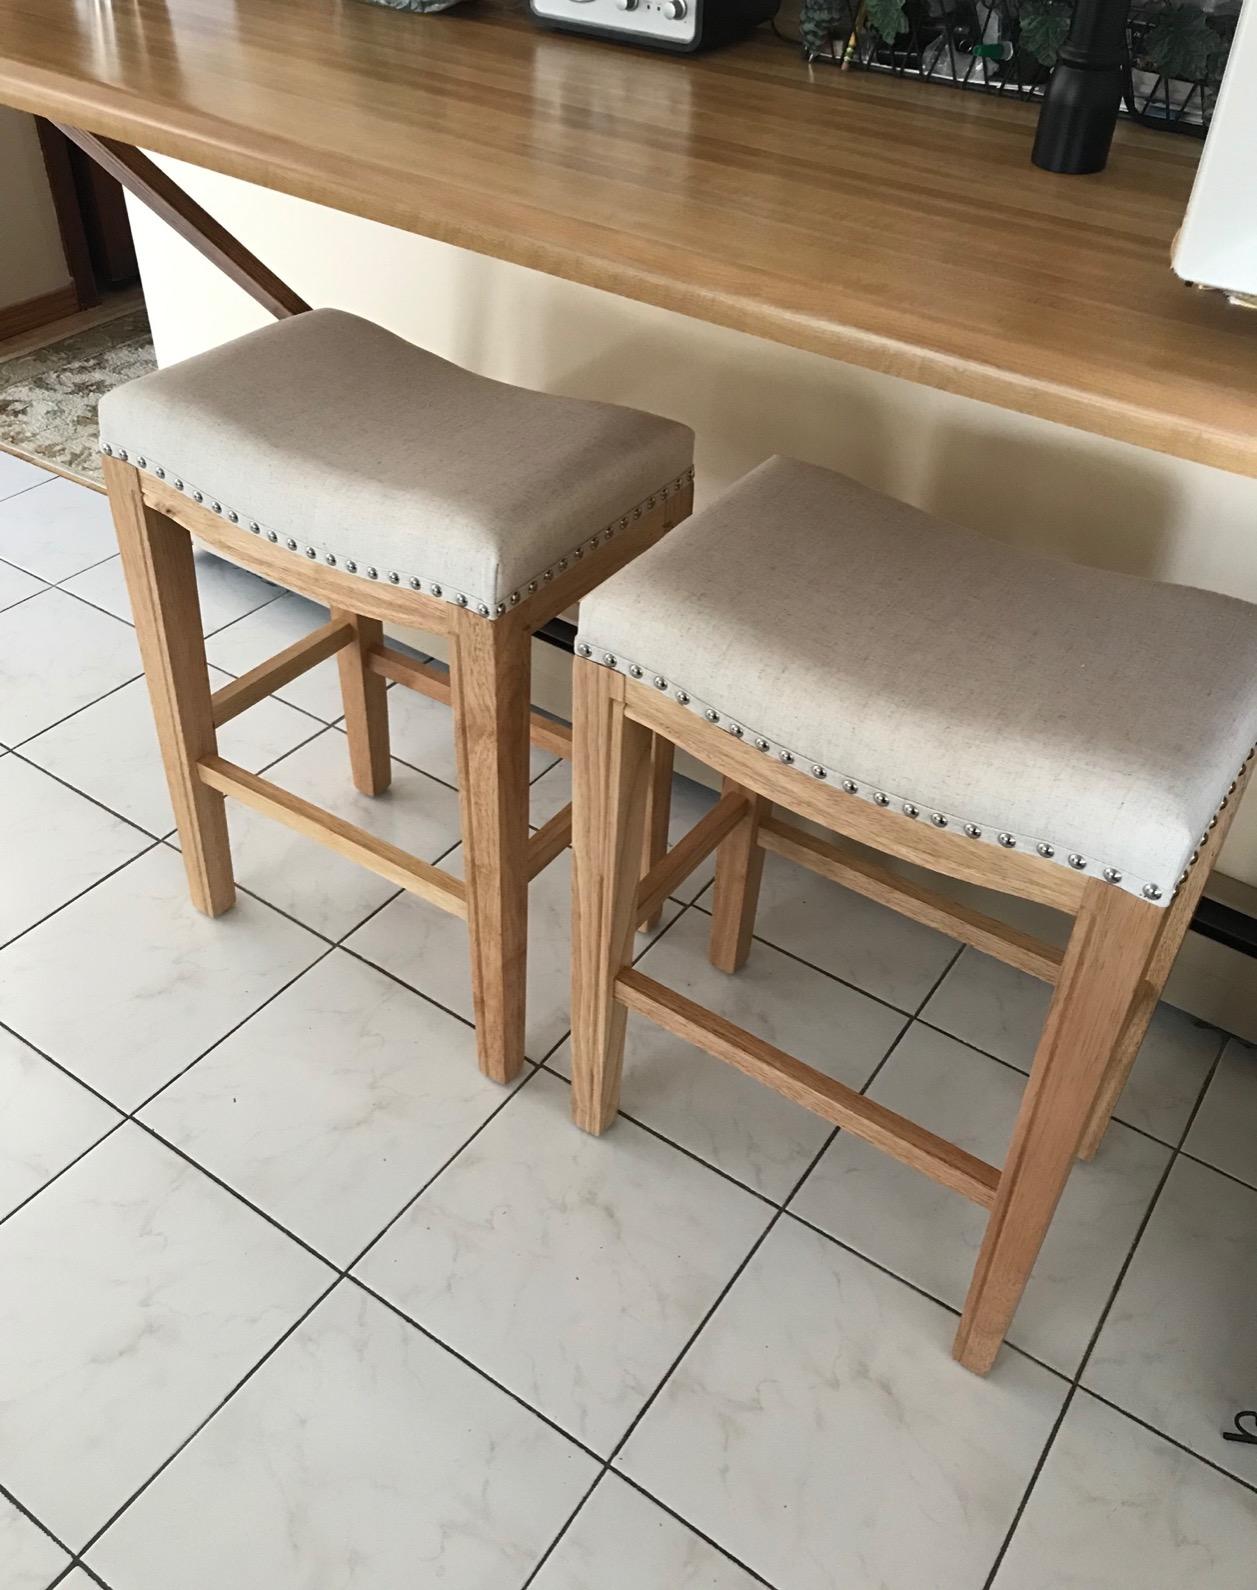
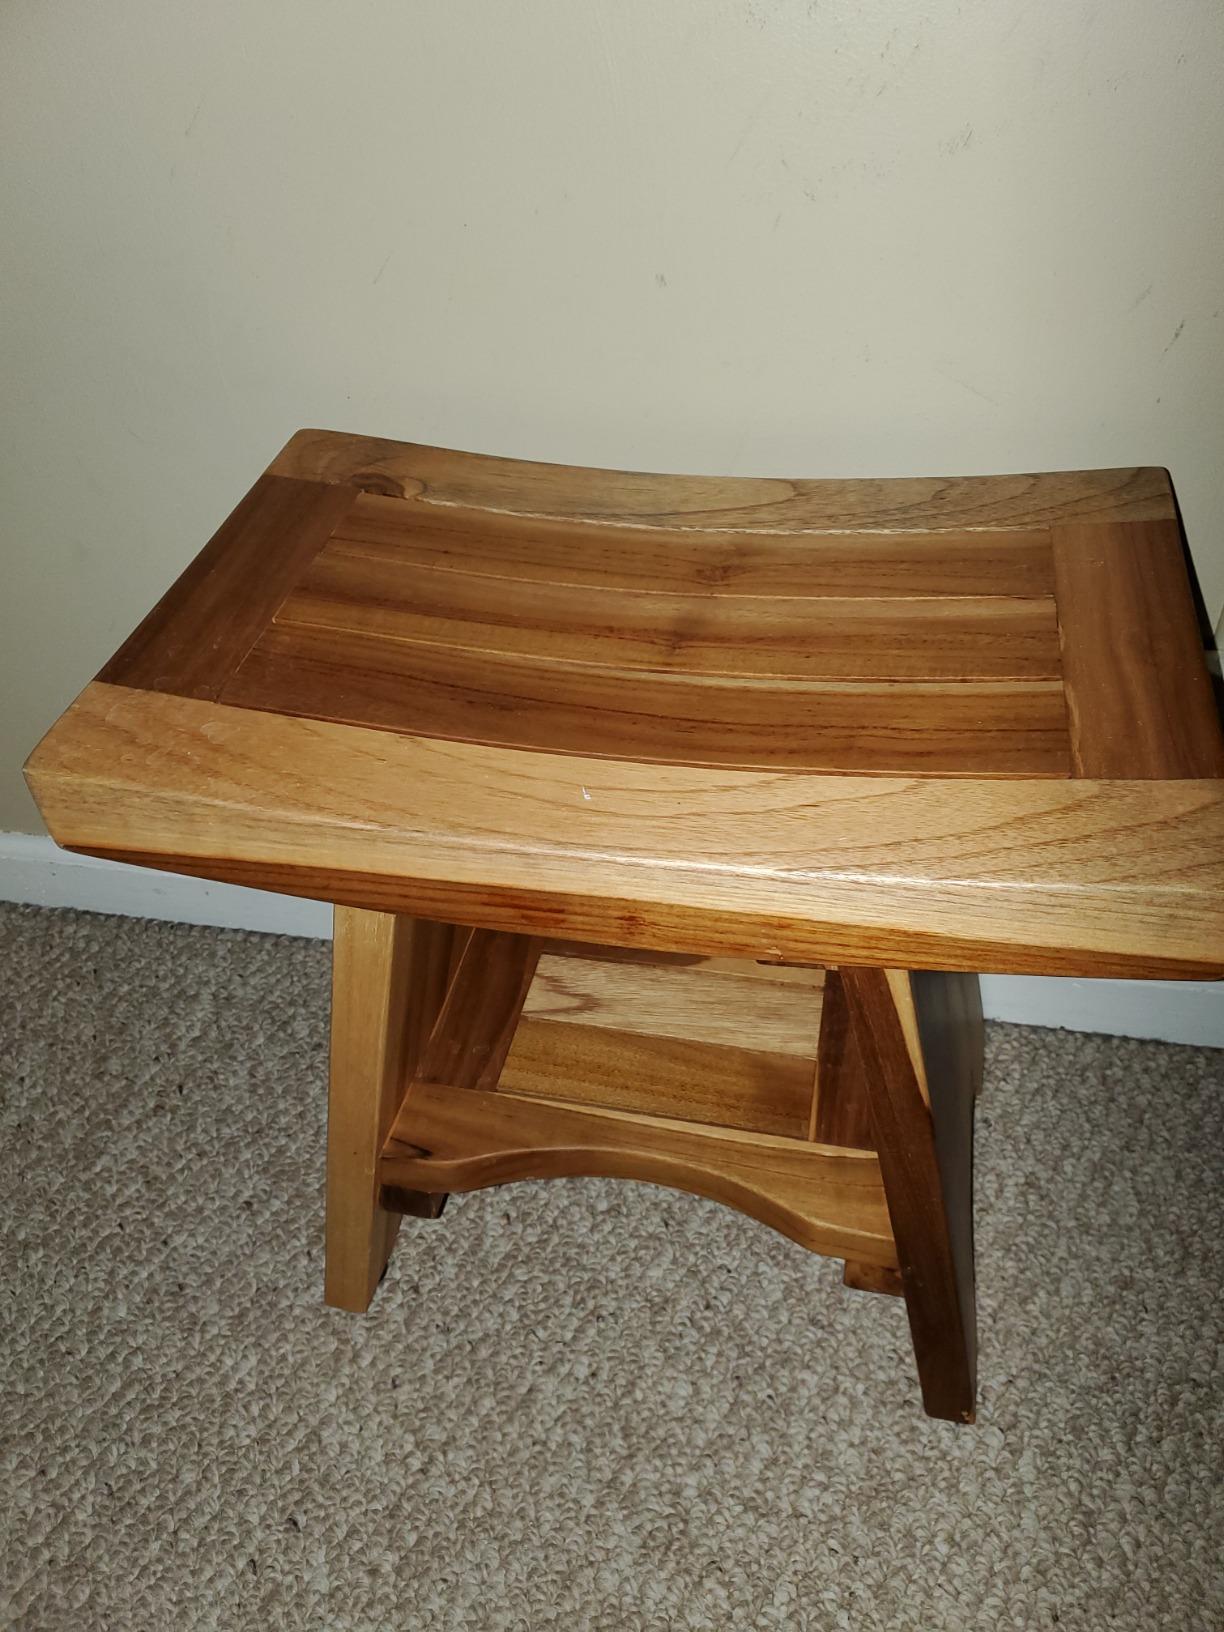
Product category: stool
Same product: no